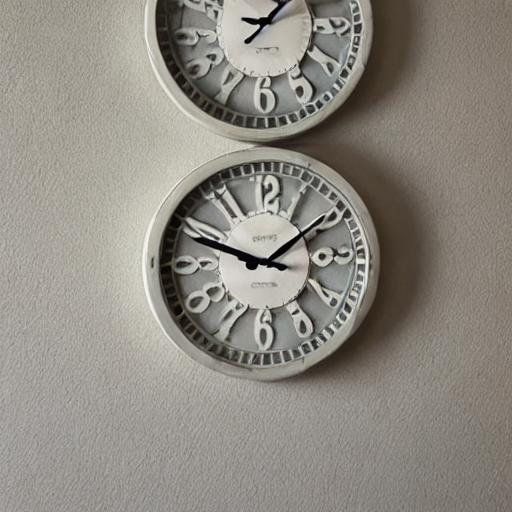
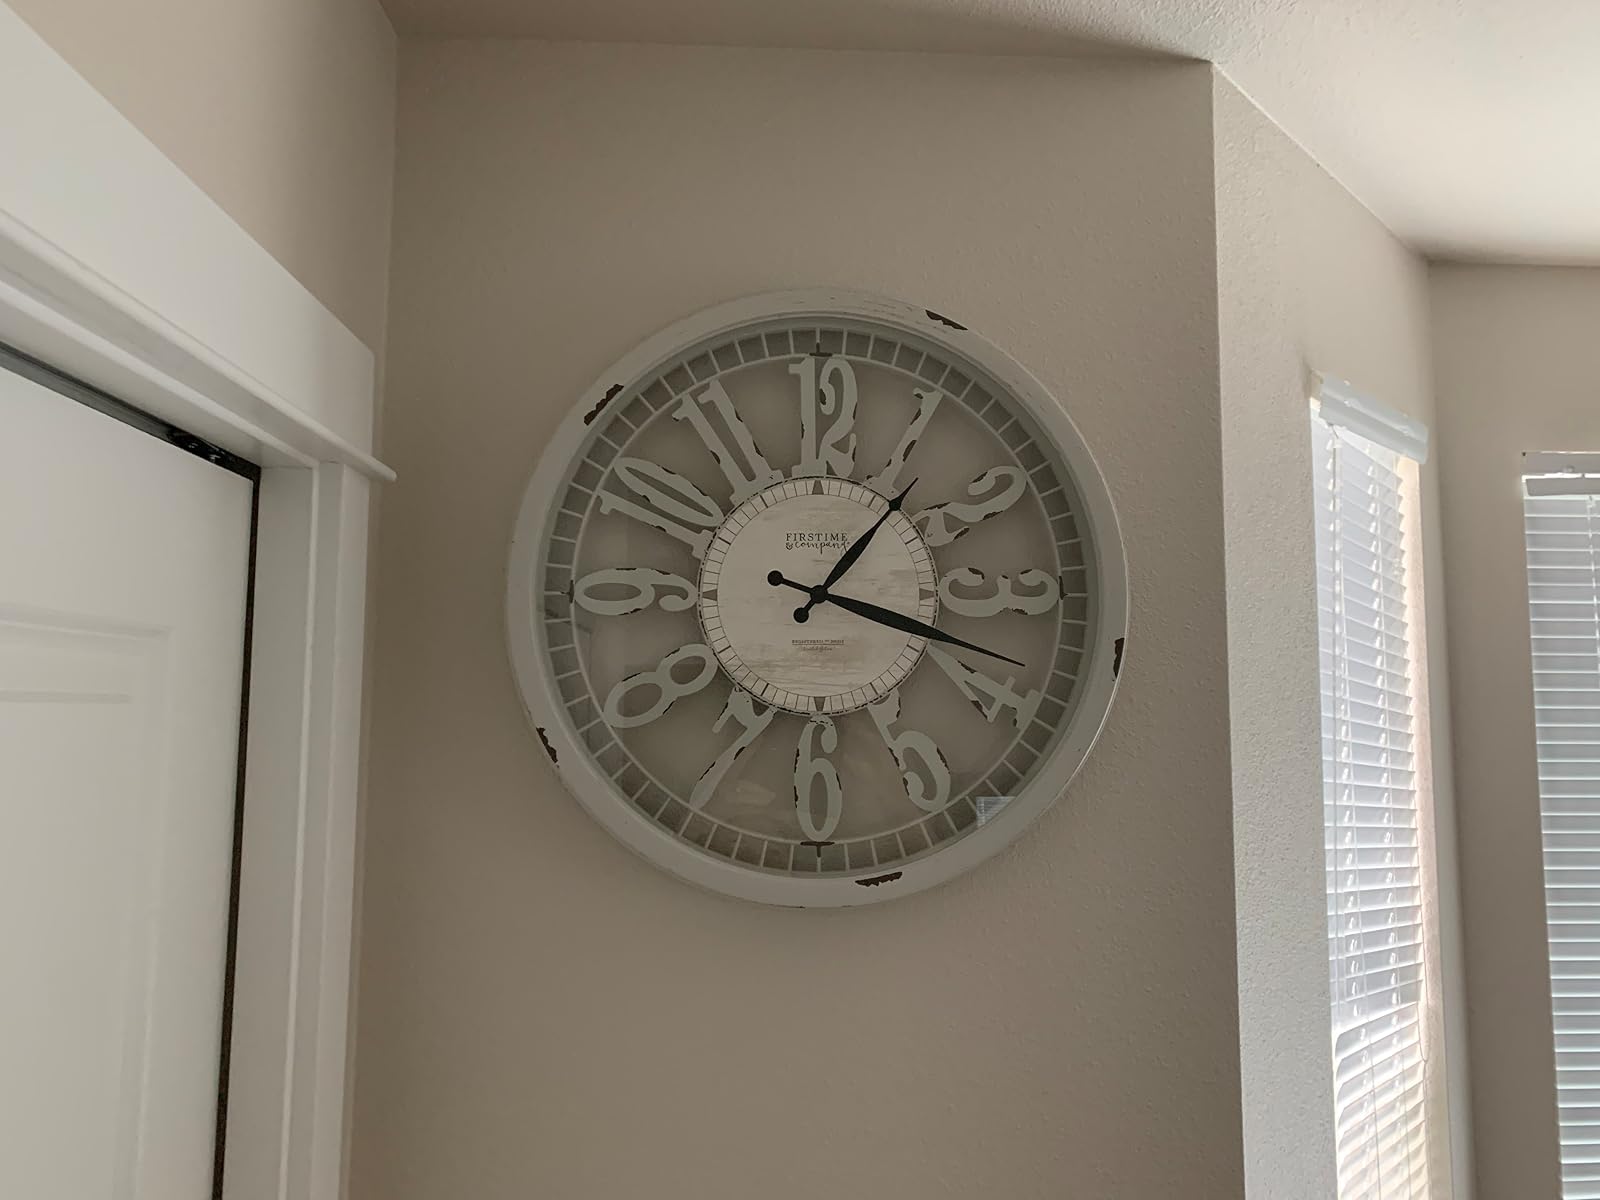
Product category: clock
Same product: no